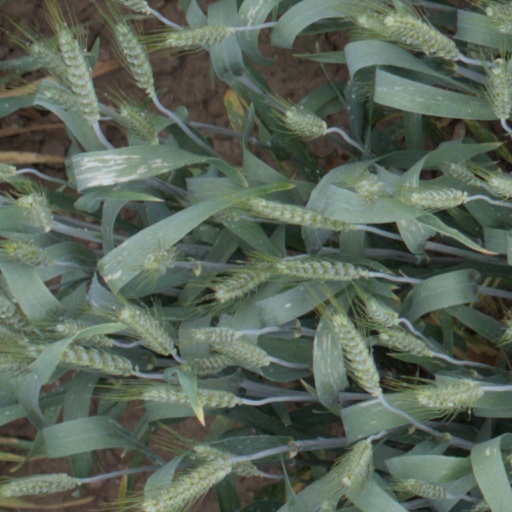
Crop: wheat